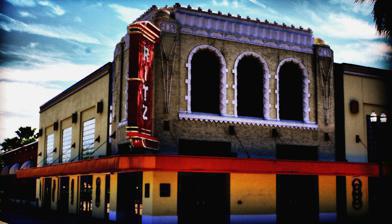
Building: Ritz Theatre (Jacksonville)
Country: United States of America
Year built: 1929
Theatre in Jacksonville, Florida, US Ritz Theatre The Ritz Theatre is an African-American oriented theatre in the LaVilla neighborhood of Jacksonville, Florida . The theater, which seats 426, is used for a variety of music, dance and theatrical productions, as well as movies. The spacious lobby is also used for private functions. Just off the lobby is the LaVilla Museum which holds 11,000 square feet (1,000 m 2 ) of exhibits. LaVilla is considered "the mecca for African American culture and heritage" in Florida. History The Ritz Theater was designed in the Art Deco style by local architect Jefferson Powell and constructed in 1929 on the site of the Ritz Theater movie house in the LaVilla neighborhood. LaVilla had a thriving, vibrant culture from 1921 to 1971, when it was known as the "Harlem of the South". From the 1970s, the entertainment district of LaVilla went into decline and crime increased, but Mayor Ed Austin's River City Renaissance plan included $4.2 million to renovate the theatre and museum. The groundbreaking for the project was in 1998, and the pair were reopened on September 30, 1999. The sign and northwest corner are all that remain of the original building. References